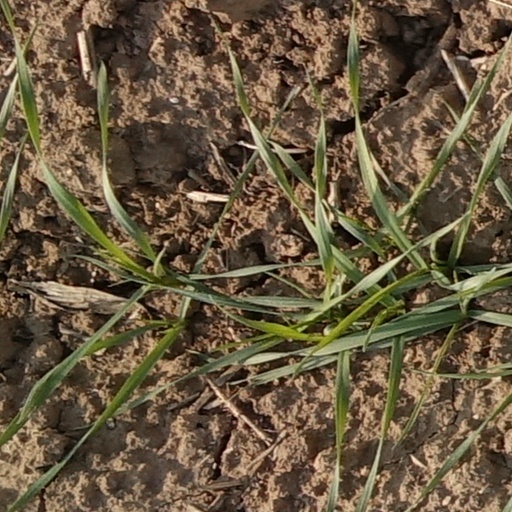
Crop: wheat